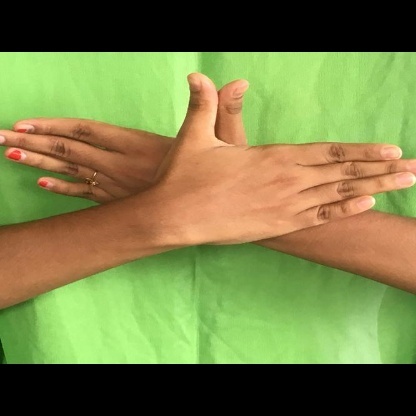
Mudra: Garuda